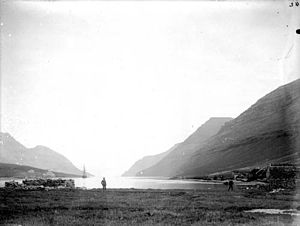
Hvannasund / Billeder
Hvannasund er en færøsk bygd på Viðoy, der er hovedby i Hvannasunds kommuna, hvis øvrige bebyggelser alle er beliggende på den vestlige naboø Borðoy. Hvannasund er sammen med Viðareiði de eneste bygder på Viðoy.